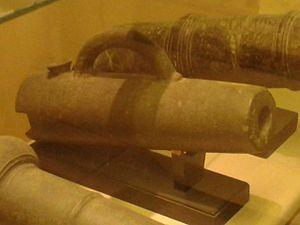
Un pierrier à boîte est un type de pierrier à chargement par la culasse inventé au XIVᵉ siècle, pouvant pivoter sur un émerillon. Le chargement est effectué en insérant une chambre amovible ayant la forme d’un mug, contenant la poudre à canon et le projectile. Plusieurs chambres peuvent être préparées à l’avance, ce qui permet d’obtenir une cadence de tir relativement élevée en les utilisant successivement, ce qui en fait une arme efficace pour un rôle antipersonnel. Le pierrier à boîte a été utilisé pendant plusieurs siècles, tant en Europe qu’en Asie et en Afrique.